Opposition to Brexit

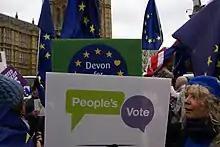
Protesters holding the logo of People's Vote in a demonstration

The StopBrexit Leeds march was held on 24 March 2018 in Leeds. The march assembled at The Headrow in central Leeds and ended with a rally at The Headrow, with thousands of people reported to have attended. Leeds for Europe organised the march. There were also anti-brexit protests on the same day in various other cities across the country, including Edinburgh, Ipswich, Exeter and Newcastle.